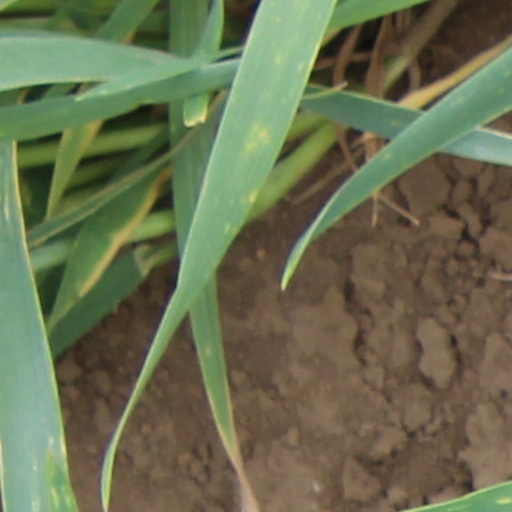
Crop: wheat